Hunter Valley Gardens

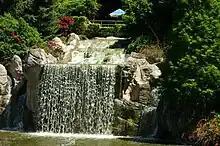
The waterfall garden

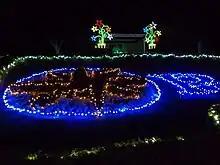
Christmas lights

The gardens are composed of ten individually themed gardens, influenced by different locations around the world, containing both native and exotic flora. The display gardens are divided by eight kilometres of wheelchair accessible walking paths. There are over six thousand trees, six hundred thousand shrubs and one million ground-covers populating the gardens.